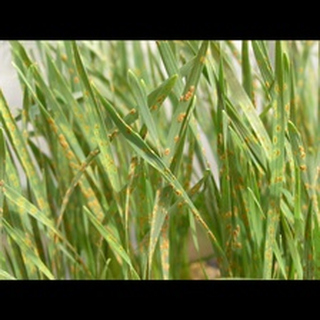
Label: wheat_black_rust